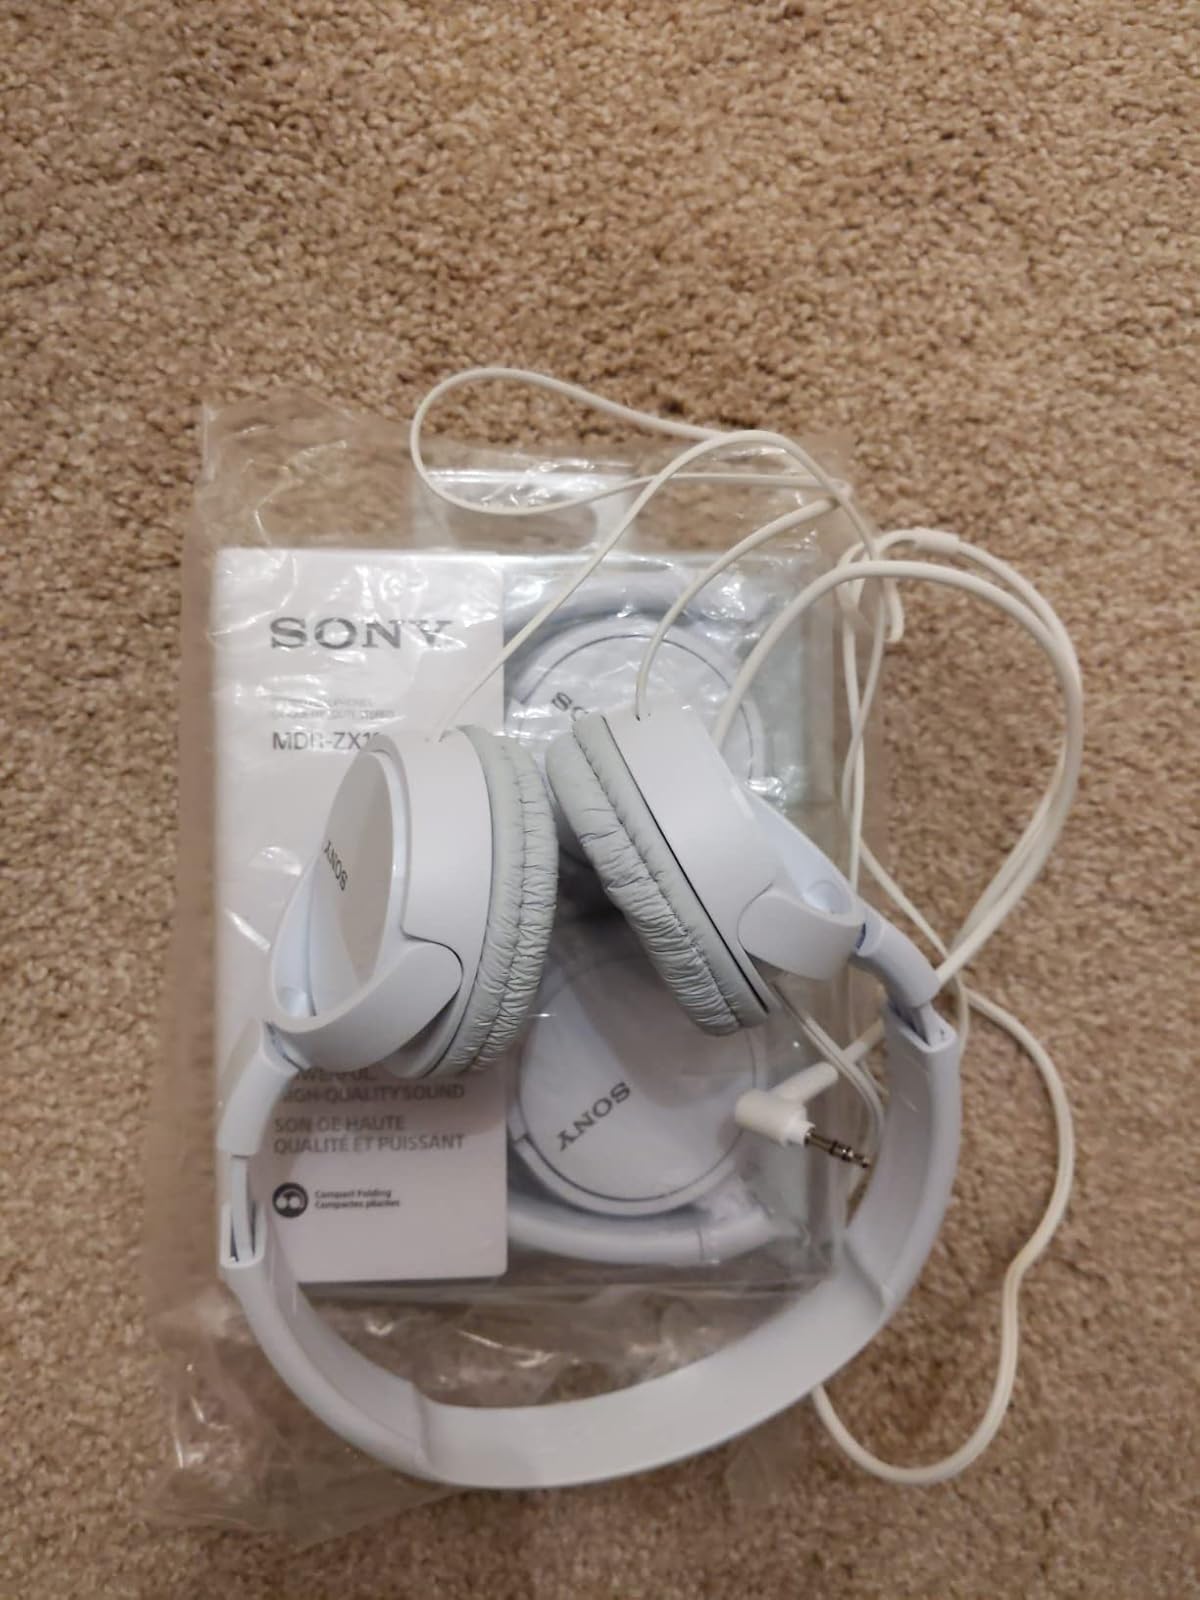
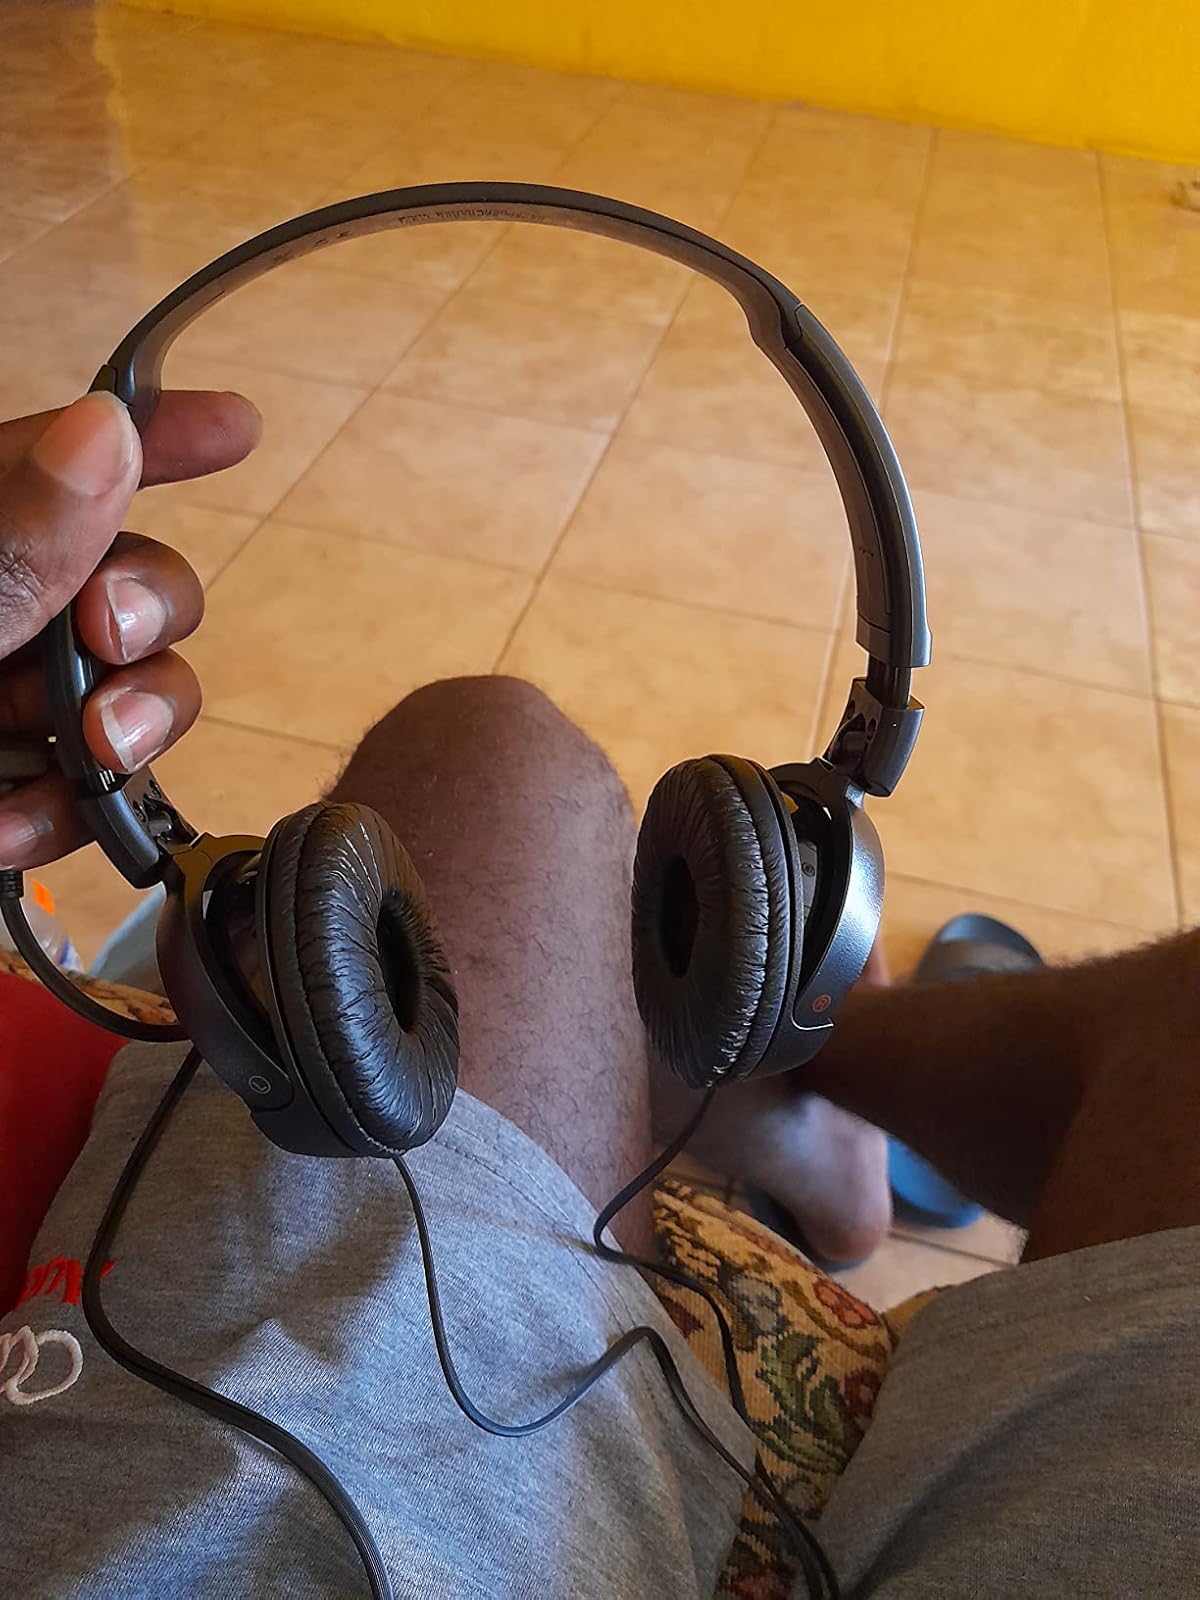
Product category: headphones
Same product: no